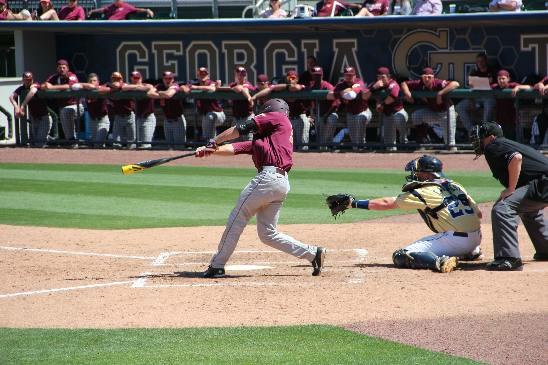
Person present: Yes